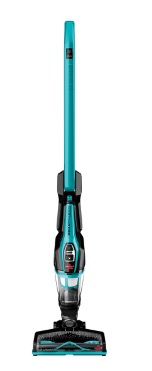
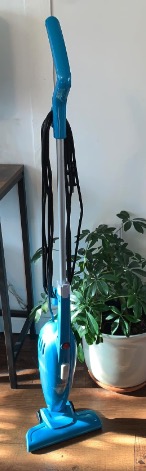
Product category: items_vacuum
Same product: no